Mustafa Kemal Atatürk Memorial, Beersheba

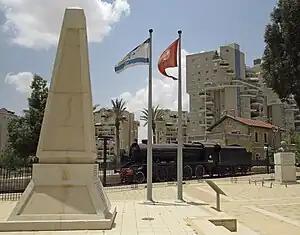
The Turkish Soldiers Monument and Atatürk Memorial

The monument is located between the David Tuviyahu Avenue and the Ali Daivis Street on Mustafa Kemal Atatürk Plaza across from another memorial which is dedicated to the Ottoman soldiers who fell in the Battle of Beersheba (1917). It is next to a memorial commemorating the Allied (Australian and New Zealand) soldiers.